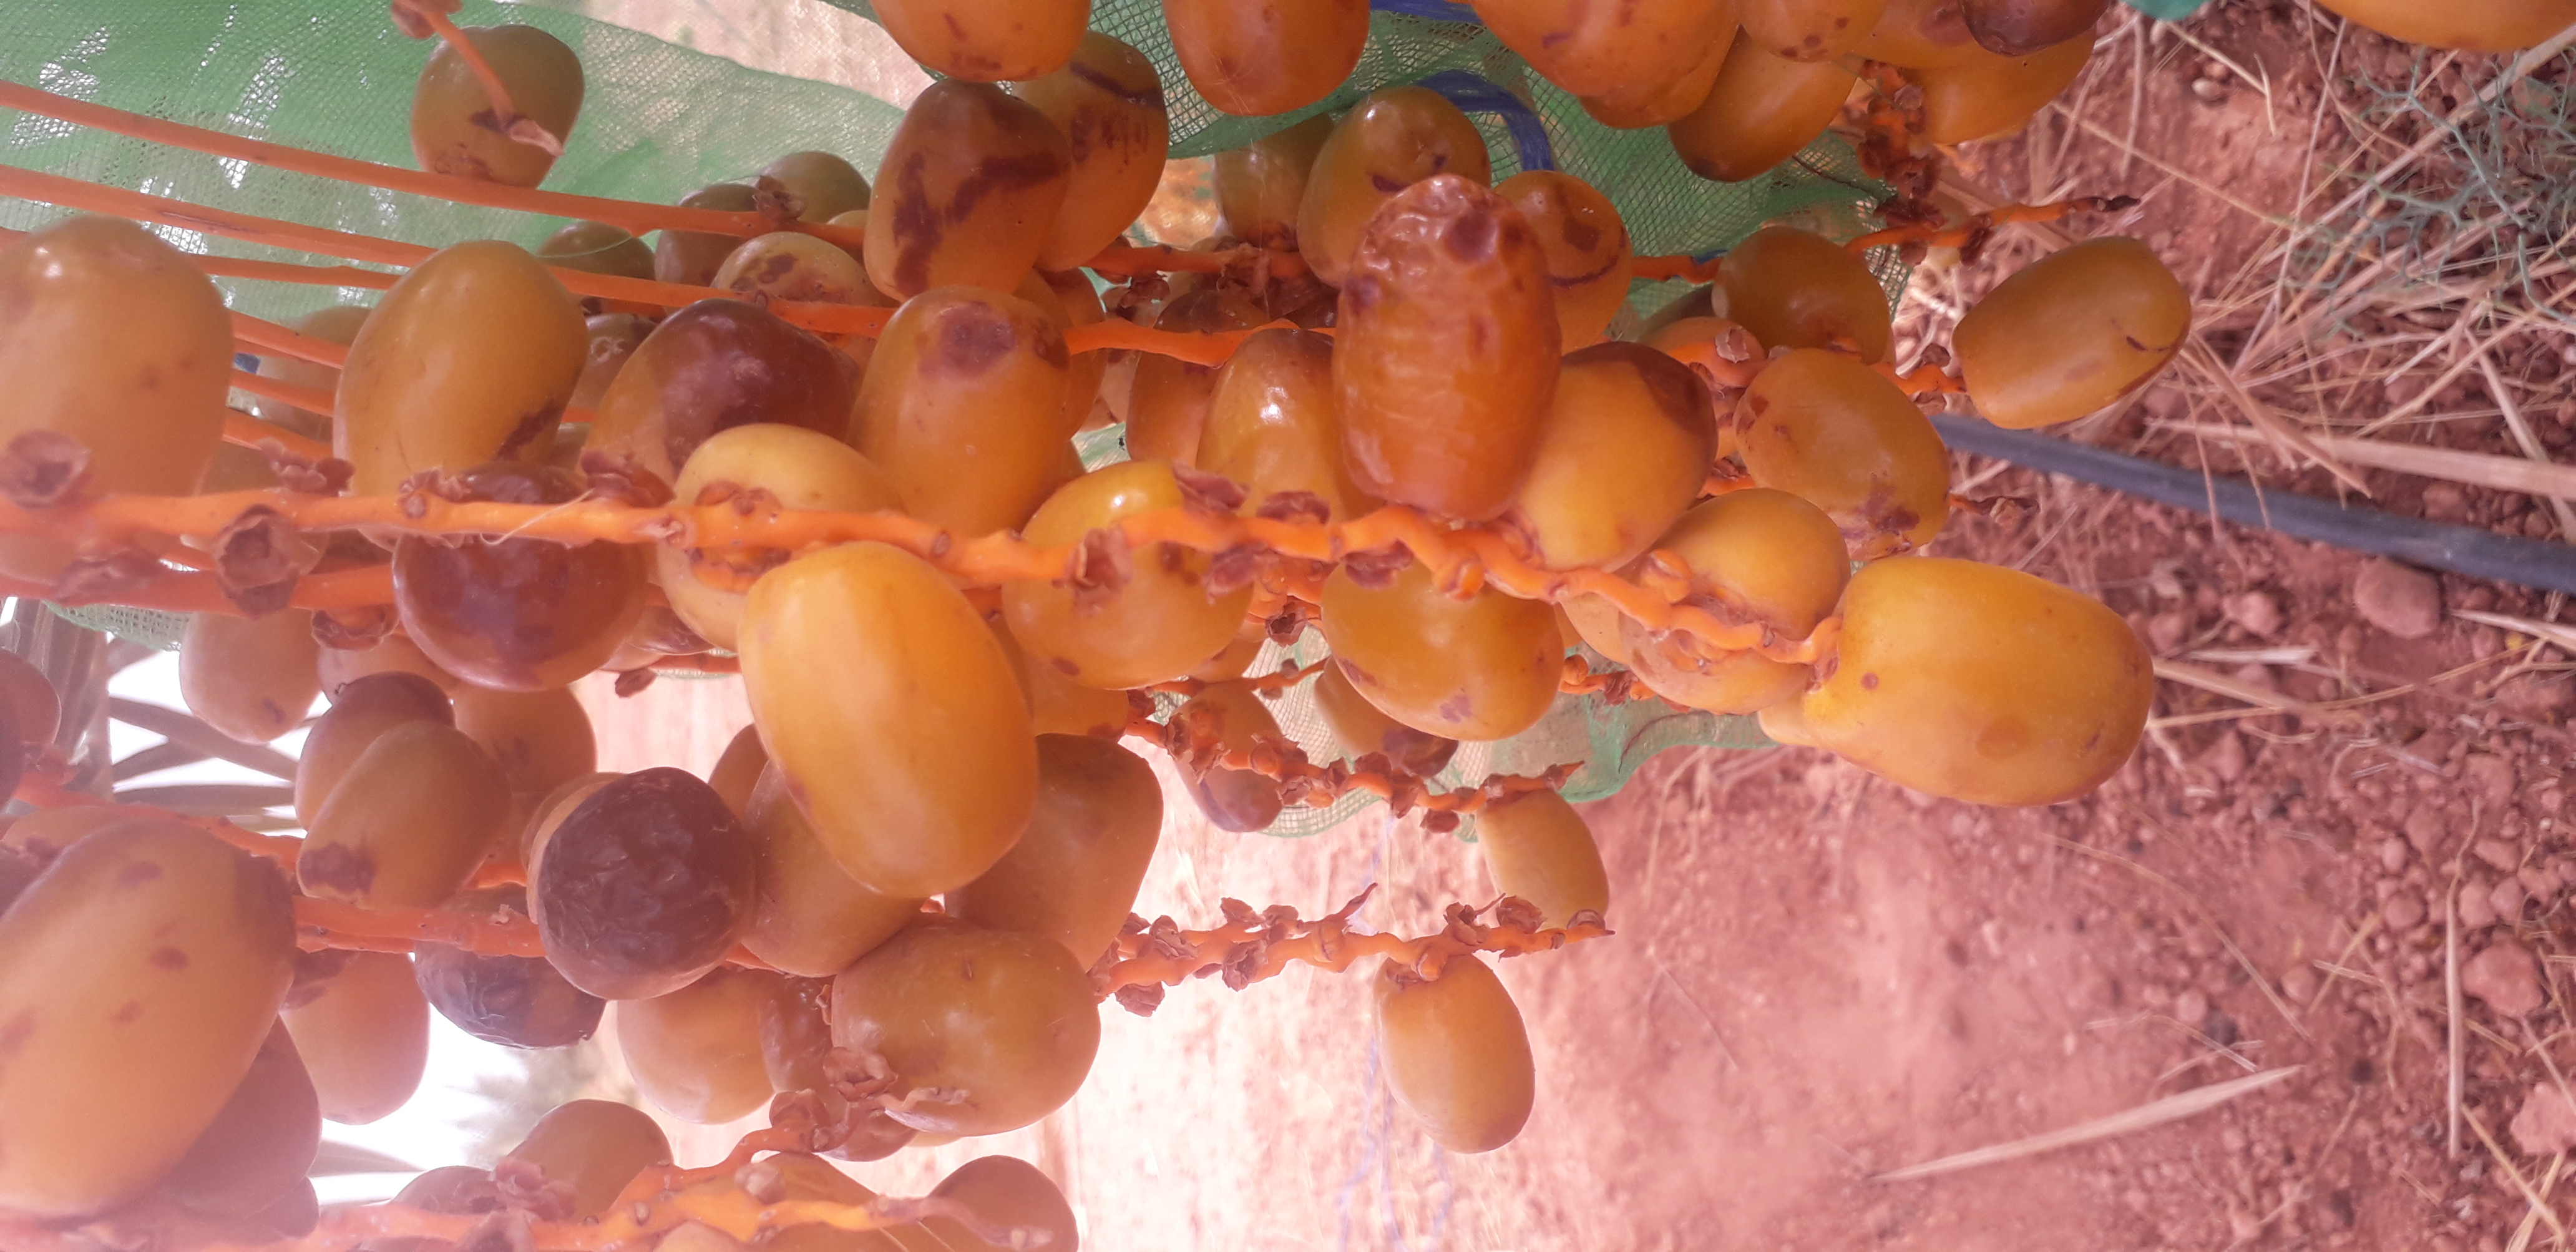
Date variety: Boufagous